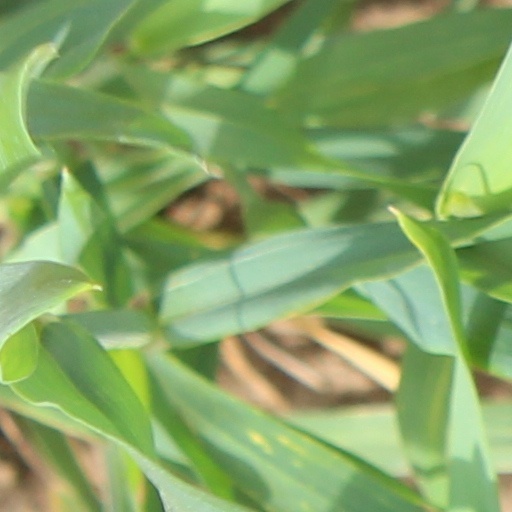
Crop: wheat